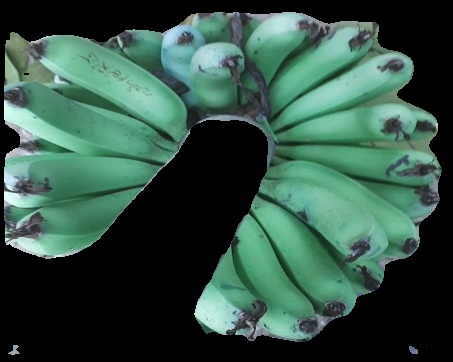
Variety: pachbale
Grade: grade3